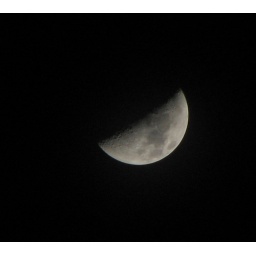
Handheld shot infont of my house, while sitting in car ;) no bokeh this time haha!